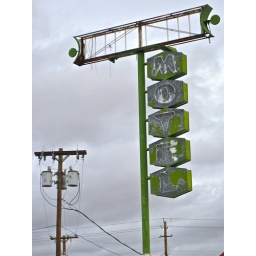
An unnamed motel (now closed) with a green sign along Andy Devine in KIngman, Arizona.